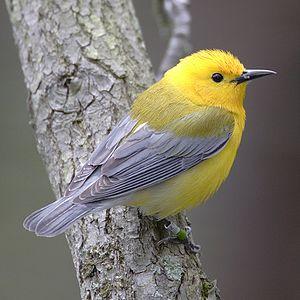
La Paruline orangée est une espèce de passereaux de la famille des Parulidae, l'unique représentante du genre Protonotaria.
Cette liste des oiseaux au Canada provient de Bird Checklists of the World en date du mois de juillet 2018.
Cette liste des espèces d'oiseaux au Québec recense les taxons de ce groupe observés dans cette province du Canada. Elle provient de l'American Ornithologist Union en date du mois de janvier 2019. Elle comprend 470 espèces dont :